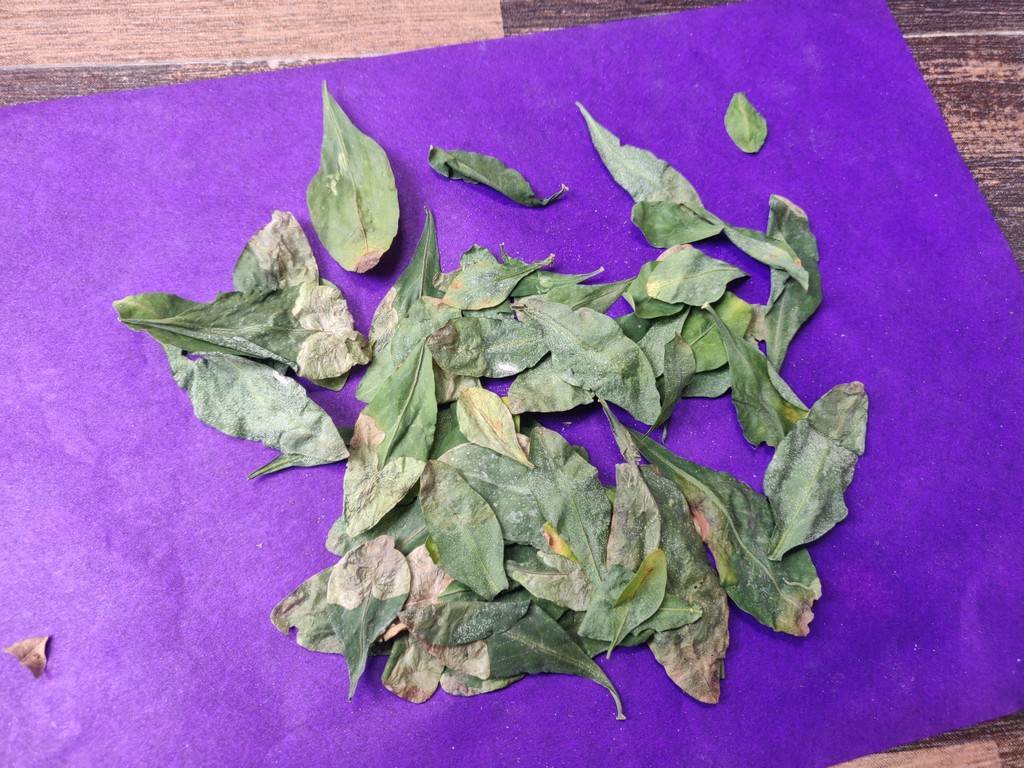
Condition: Unhealthy
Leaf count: multiple
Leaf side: unknown